The Memoirs of Dolly Morton

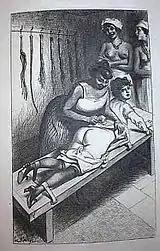
Dolly Morton Illustration

The Memoirs of Dolly Morton: The Story of A Woman's Part in the Struggle to Free the Slaves, An Account of the Whippings, Rapes, and Violences that Preceded the Civil War in America, with Curious Anthropological Observations on the Radical Diversities in the Conformation of the Female Bottom and the Way Different Women Endure Chastisement is a pornographic novel published in London in 1899 under the pseudonym Jean de Villiot, probably Hugues Rebell or Charles Carrington who published the work. Another edition was published in Philadelphia in 1904.